Caryota mitis

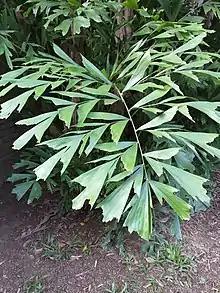
Leaf of a fishtail palm.

Caryota mitis, known as the clustering fishtail palm or fishtail palm, is a species of palm native to Tropical Asia from India to Java to southern China, now sparingly naturalized in southern Florida and in parts of Africa and Latin America. The species was originally described from Vietnam in 1790. In Florida, it grows in hummocks and in disturbed wooded areas.